Humphreys Biplane

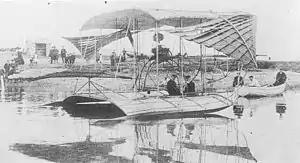

The Humphreys Biplane was the first serious attempt to build a flying boat in the United Kingdom. Also known as the "Wivenhoe Flyer" it was designed by dentist Jack Humphreys; it failed to fly.